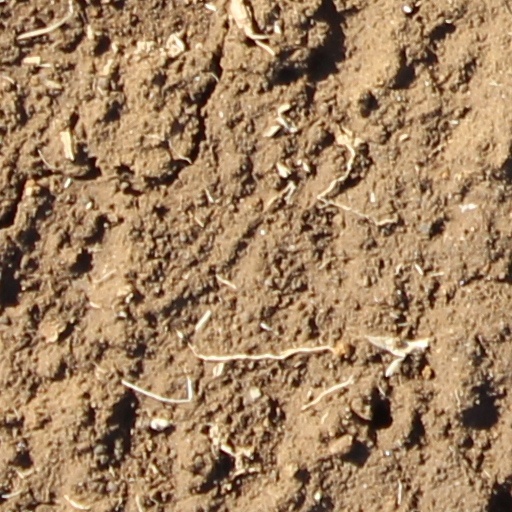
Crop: wheat